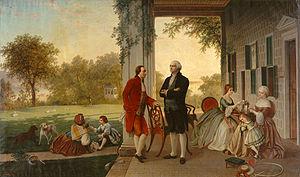
Thomas Prichard Rossiter, né en 1818, et mort en 1871, est un artiste américain du 19ème siècle connu pour ses portraits et peintures de scènes historiques.
George Washington, né le 22 février 1732 à Pope's Creek et mort le 14 décembre 1799 à Mount Vernon, est un homme d'État américain, chef d’État-major de l’Armée continentale pendant la guerre d’indépendance entre 1775 et 1783 et premier président des États-Unis, en fonction de 1789 à 1797.
Gilbert du Motier, marquis de La Fayette, dit « La Fayette », né le 6 septembre 1757 au château de Chavaniac, paroisse de Saint-Georges-d'Aurac et mort le 20 mai 1834 à Paris, est un noble d'orientation libérale, officier et homme politique français et américain.